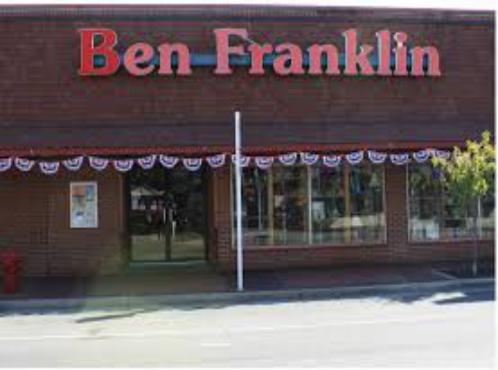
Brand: Ben Franklin Stores
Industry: Necessities